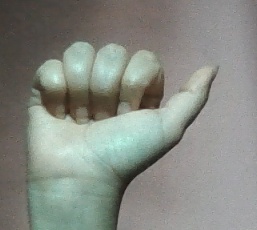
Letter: dhad